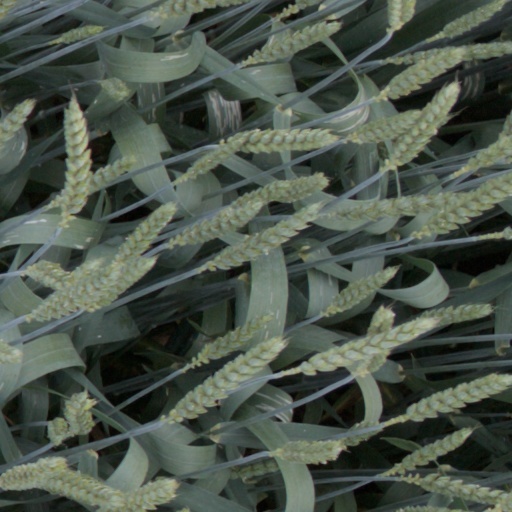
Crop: wheat